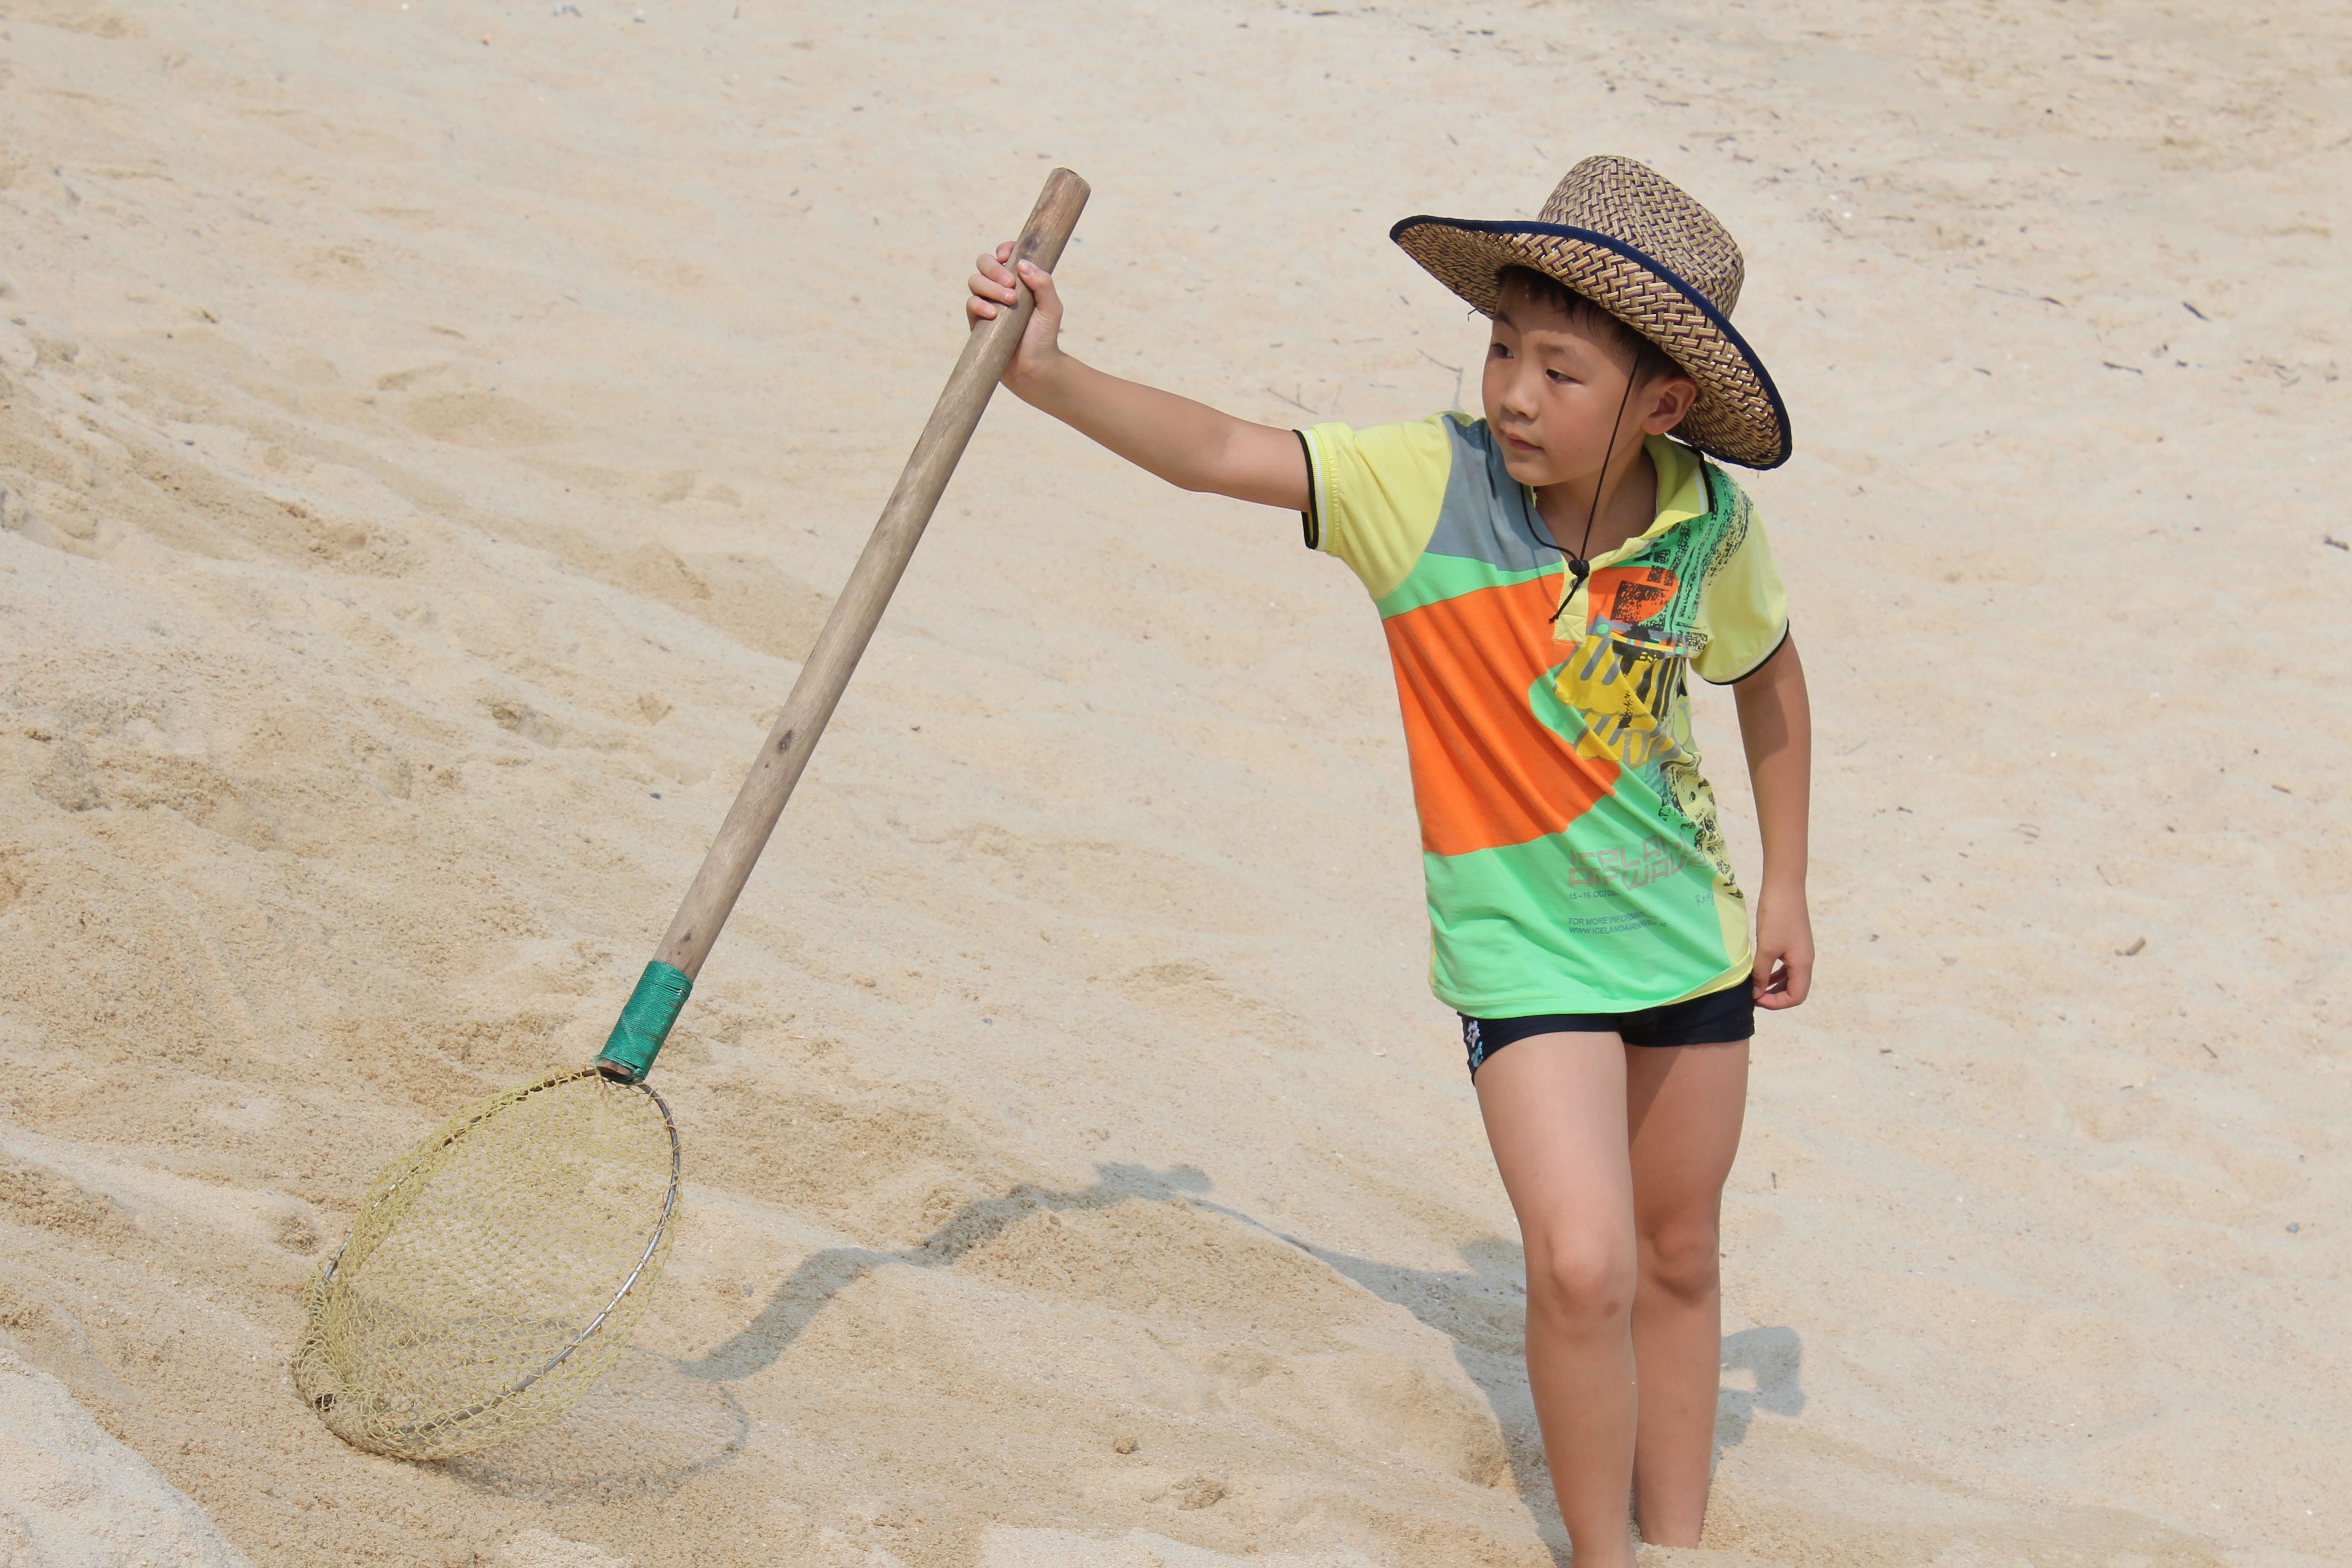
beach, sea, sand, play, boy, spring, small, toy, fisher, juvenile, heald